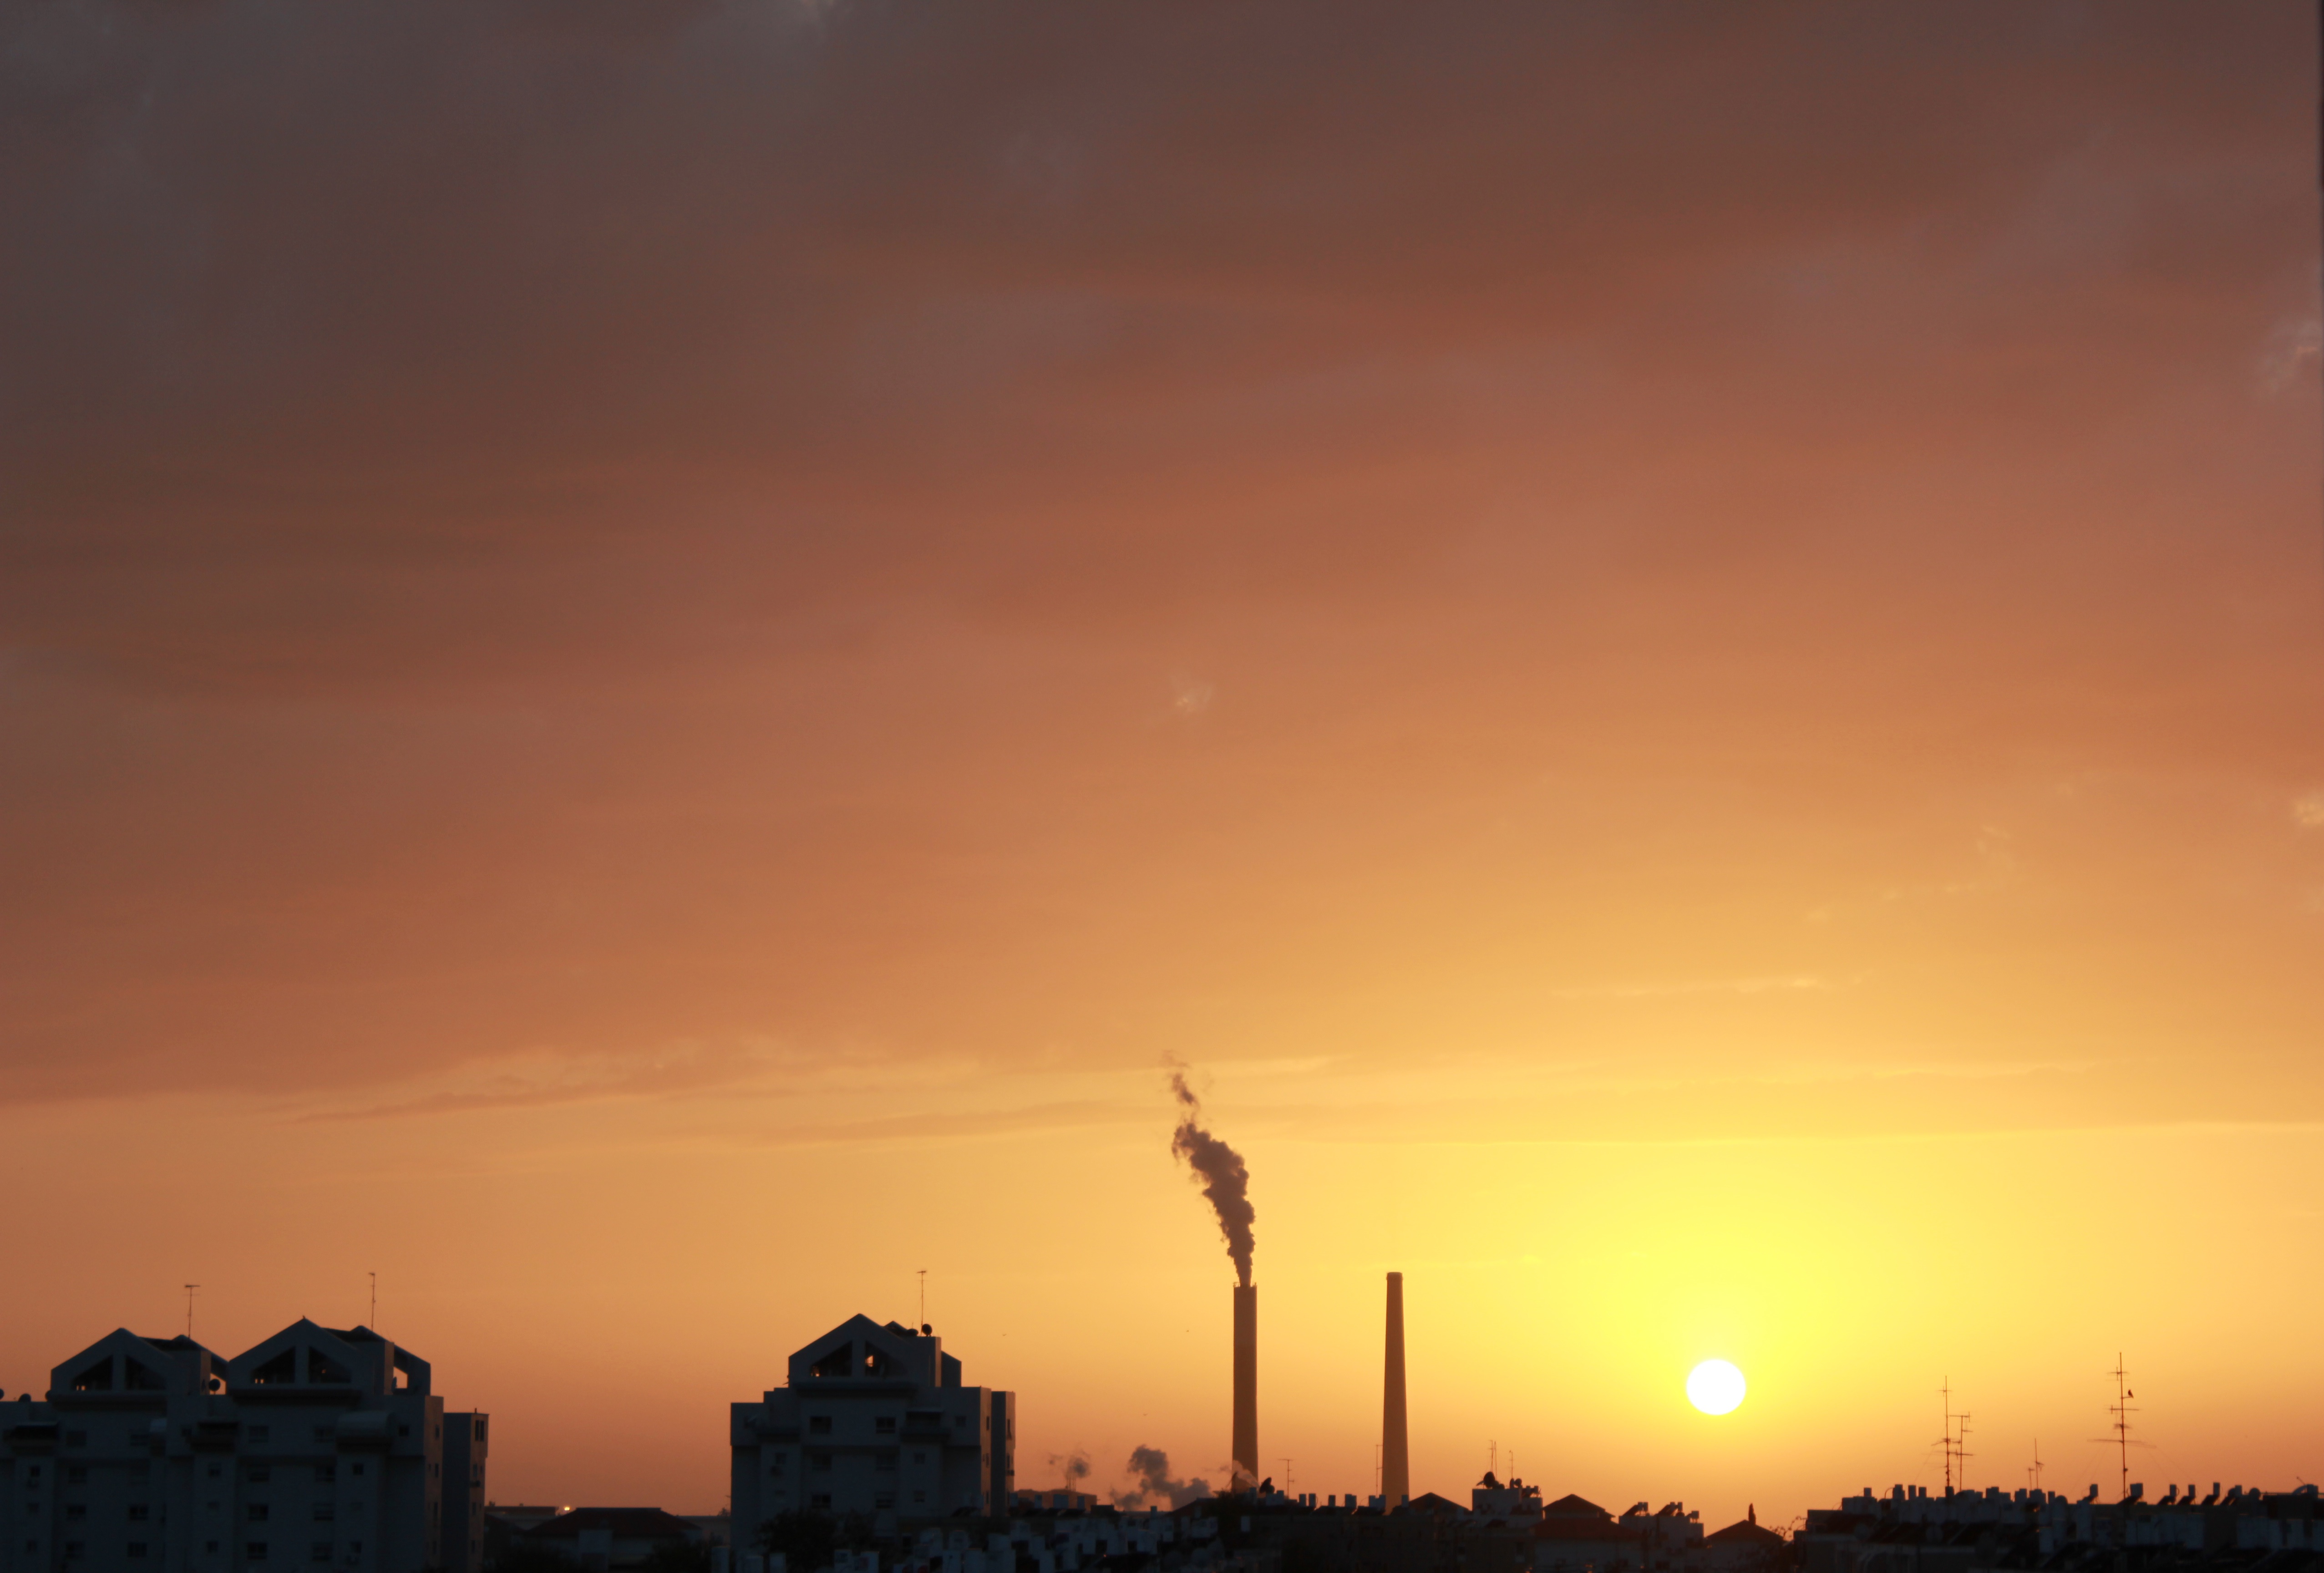
horizon, cloud, sky, sun, sunrise, sunset, sunlight, morning, dawn, atmosphere, dusk, evening, afterglow, red sky at morning